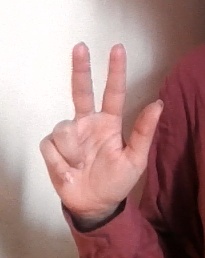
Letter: al